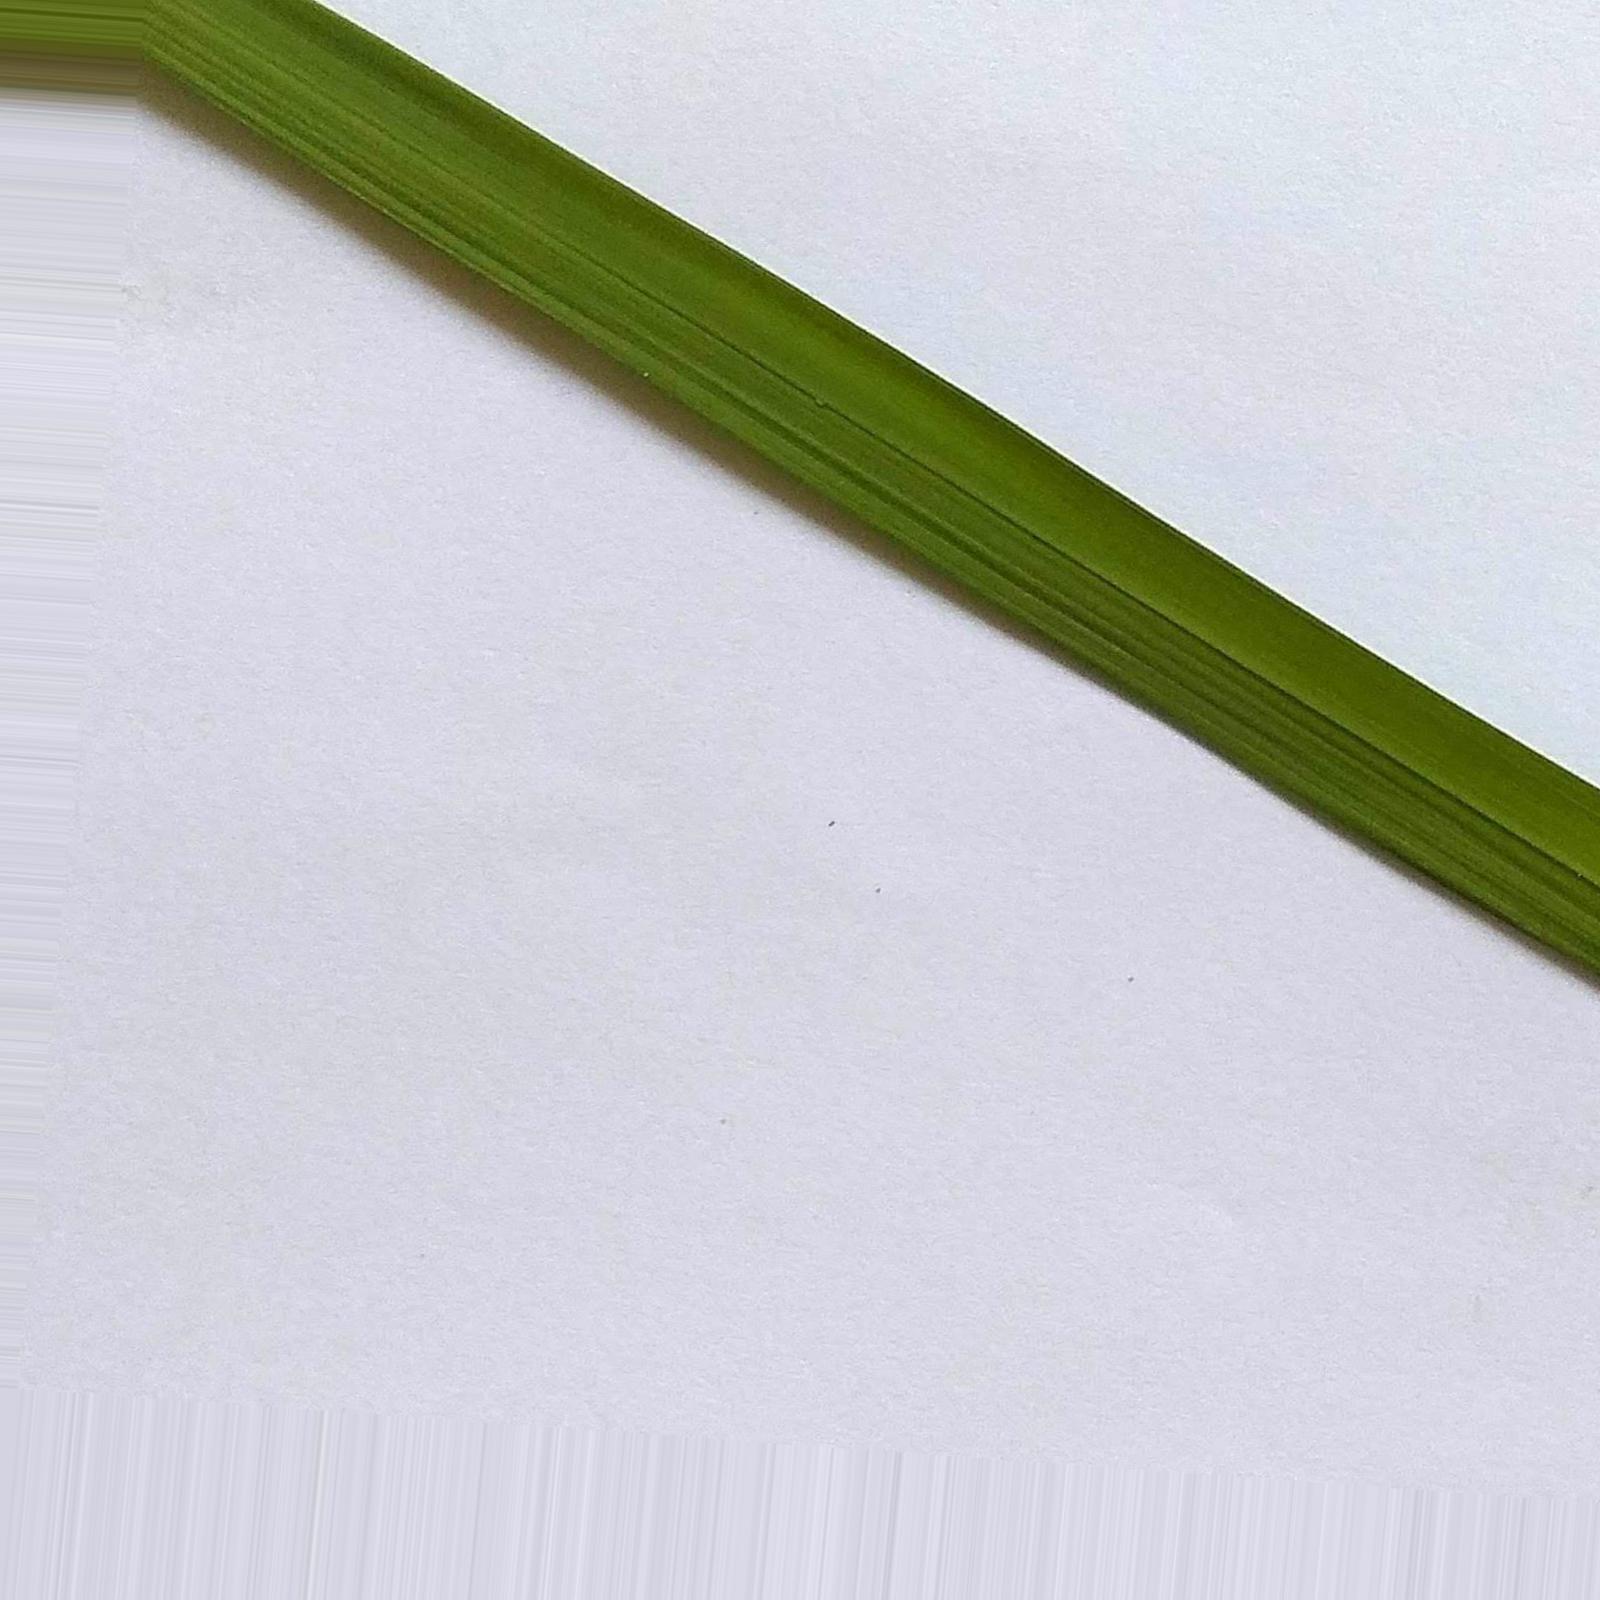
Nhãn: Healthy